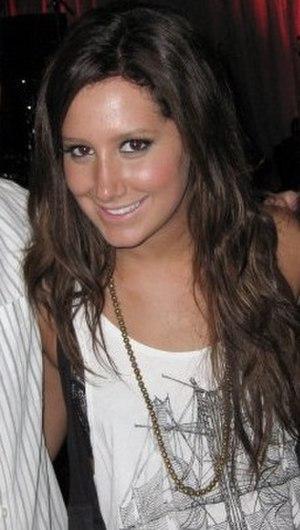
Ashley Tisdale French née Ashley Michelle Tisdale née le 2 juillet 1985 à West Deal dans le New Jersey est une actrice, chanteuse, et productrice exécutive américaine. Elle est surtout connue pour avoir joué le rôle de Maddie Fitzpatrick dans la sitcom de Disney Channel, La Vie de palace de Zack et Cody et pour avoir interprété le rôle de Sharpay Evans dans le film High School Musical. La saga High School Musical a connu un grand succès avec deux Disney Channel Original Movies, un film au cinéma, un spin-off et de nombreux albums. Grâce à la popularité de la saga, Ashley signe avec le label Warner Bros. Records en 2006 et elle sort deux albums : Headstrong et Guilty Pleasure.